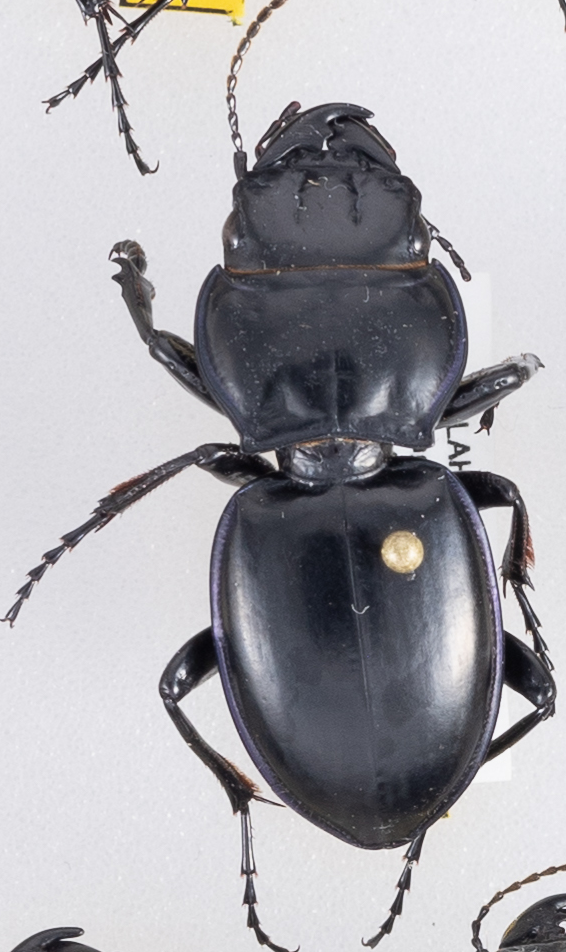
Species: Pasimachus californicus
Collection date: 2018-08-08
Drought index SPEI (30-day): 0.47
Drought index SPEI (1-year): -0.62
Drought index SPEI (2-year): -0.62